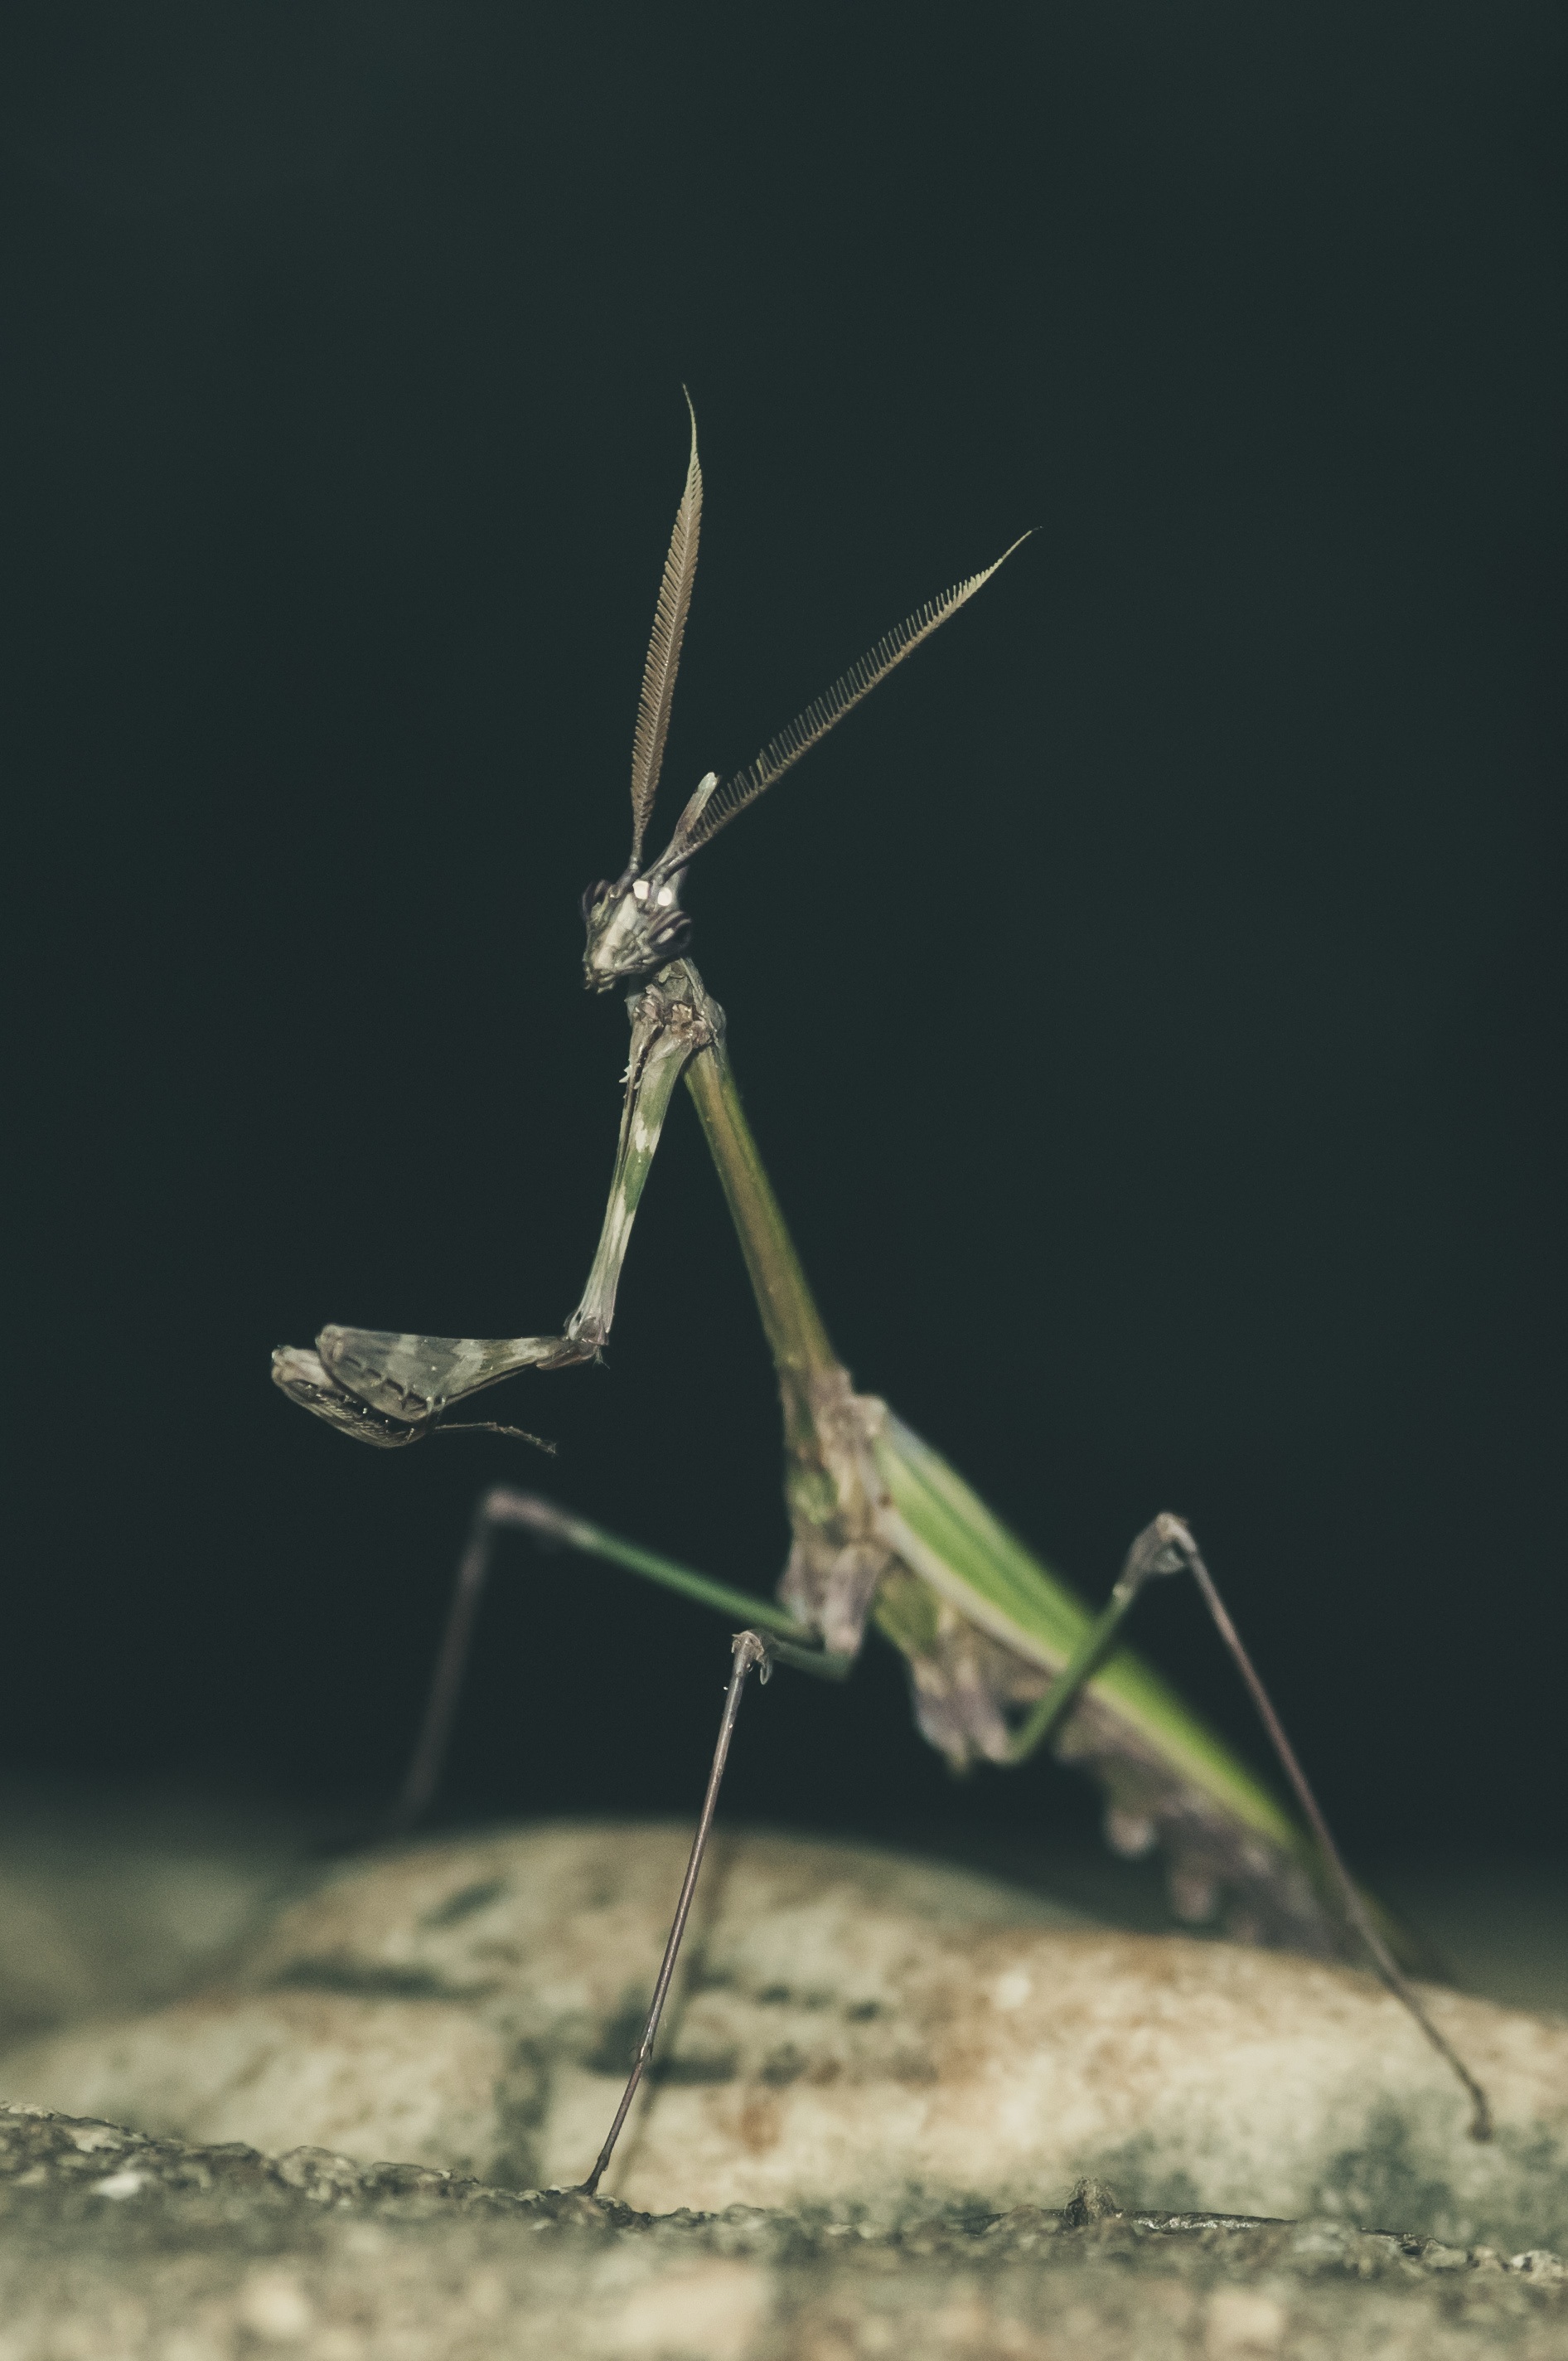
wildlife, mediterranean, praying mantis, insect, macro, close, fauna, invertebrate, mantis, males, macro photography, organism, arthropod, european mantis, net winged insects, god worshipers